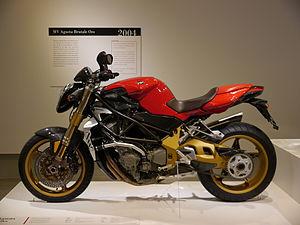
MV Agusta Brutale Oro